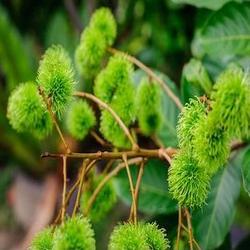
Label: Rambutan